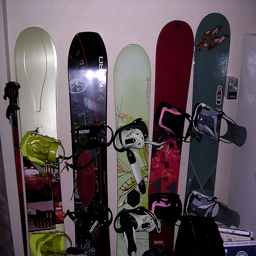
Display of snowboards against wall, posing for picture
A group of snow boards are propped against a wall.
a couple of snowboards are against a wall
Five snow boards leaning up against a wall
Five snowboards that are lined up next to each other.